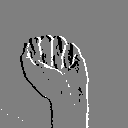
ASL letter: a